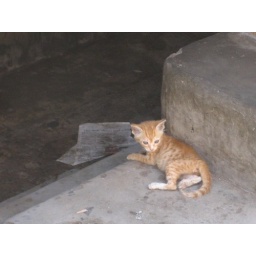
Lion in the fish market